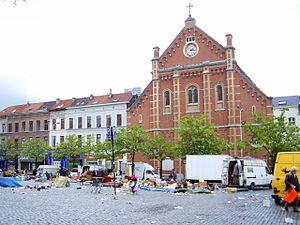
Place du Jeu de Balle, vieux marché, Bruxelles - Fin de marché
Bruxelles ou la ville de Bruxelles est une commune de Belgique de 183 287 habitants, capitale de la Belgique, de la Fédération Wallonie-Bruxelles, de la Communauté flamande ainsi que le siège de plusieurs institutions de l'Union européenne. La commune porte le titre honorifique de ville. Elle est située au centre de la région de Bruxelles-Capitale et est entourée par d'autres communes qui constituent avec elle cette région de 19 communes peuplée de 1 211 026 habitants au 1ᵉʳ janvier 2020 et dotée de l'autorité supra-communale d'un gouvernement et d'un parlement. À l'extérieur s'étend la périphérie bruxelloise débordant dans la Région flamande dans laquelle la région bruxelloise est enclavée pour former l'agglomération bruxelloise.
La place du Jeu de Balle est une place de Bruxelles située en plein cœur du quartier des Marolles. Chaque matin s'y tient un marché aux puces célèbre, jumelé, comme l'indique une plaque bilingue en tôle émaillée sur une façade de la rue Blaes longeant la place, avec celui de Saint-Ouen.